Sheldon Jackson College

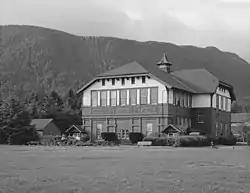
Richard Allen Memorial Hall on the SJC campus

Sheldon Jackson College (SJC) was a small private college located on Baranof Island in Sitka, Alaska, United States. Founded in 1878, it was the oldest institution of higher learning in Alaska and maintained a historic relationship with the Presbyterian Church. The college was named in honor of Rev. Sheldon Jackson, an early missionary and educational leader in Alaska.